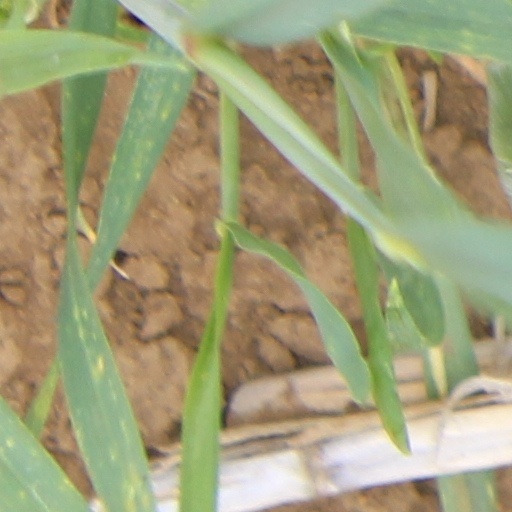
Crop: wheat